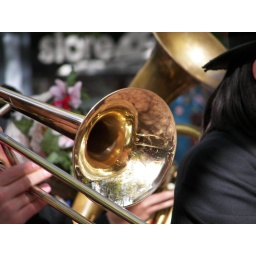
One of them spotted Nancy and came over to us saying &amp;quot;I remember you from the bus stop!&amp;quot;